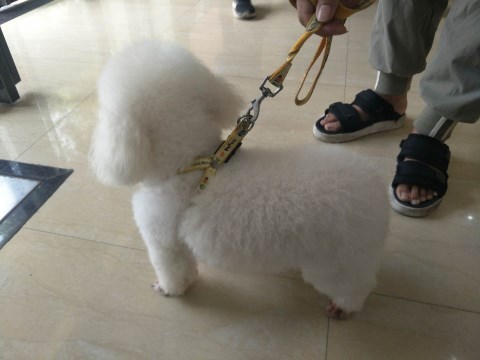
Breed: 3083-n000117-Bichon_Frise